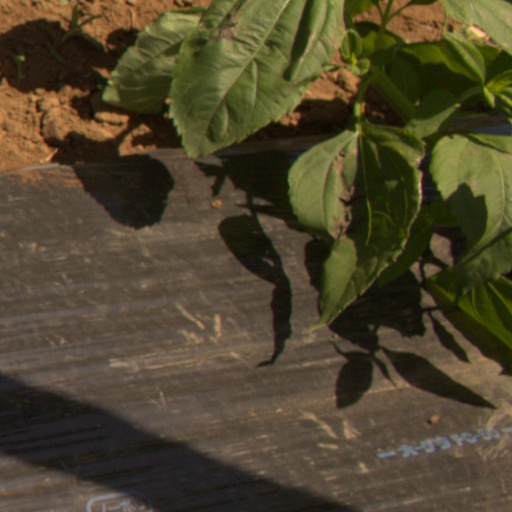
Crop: Jerusalem artichoke